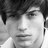
Emotion: neutral